The class the stars fell on

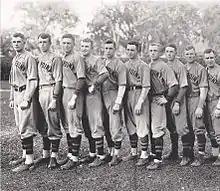
Ten baseball players, standing in size order with the tallest on the left. They are wearing baseball uniforms without their caps.

Some 287 cadets entered the United States Military Academy at West Point, New York, in 1911, the largest plebe (entering or most junior) class up to that date. That year, the United States Congress changed the rules regarding appointment to the Academy. Previously, Congressmen had been allowed to make one appointment every four years. This was now increased to one every three years.